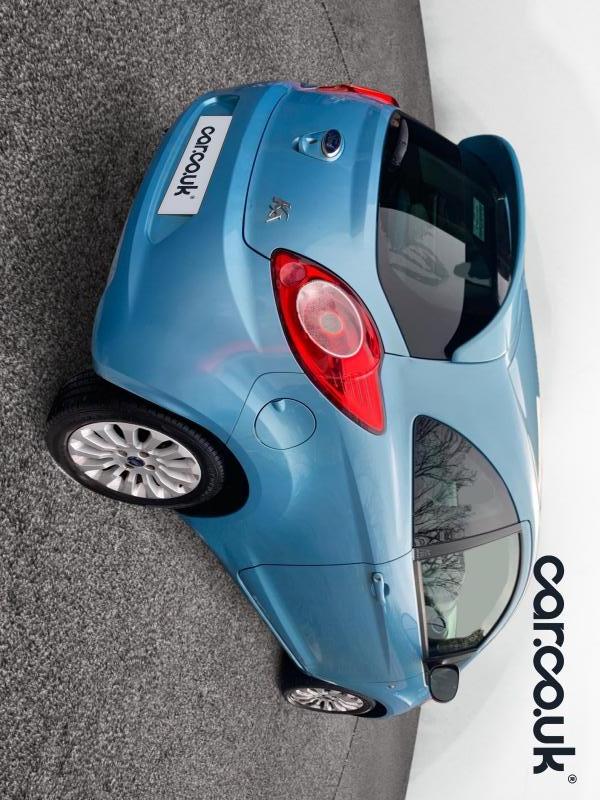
Aucun dommage détecté.
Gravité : aucun